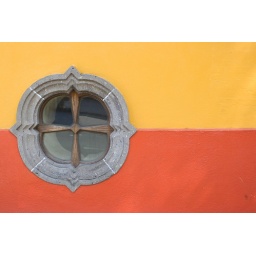
This was a somewhat low window in the wall of a restaurant that I passed on Tuesday.